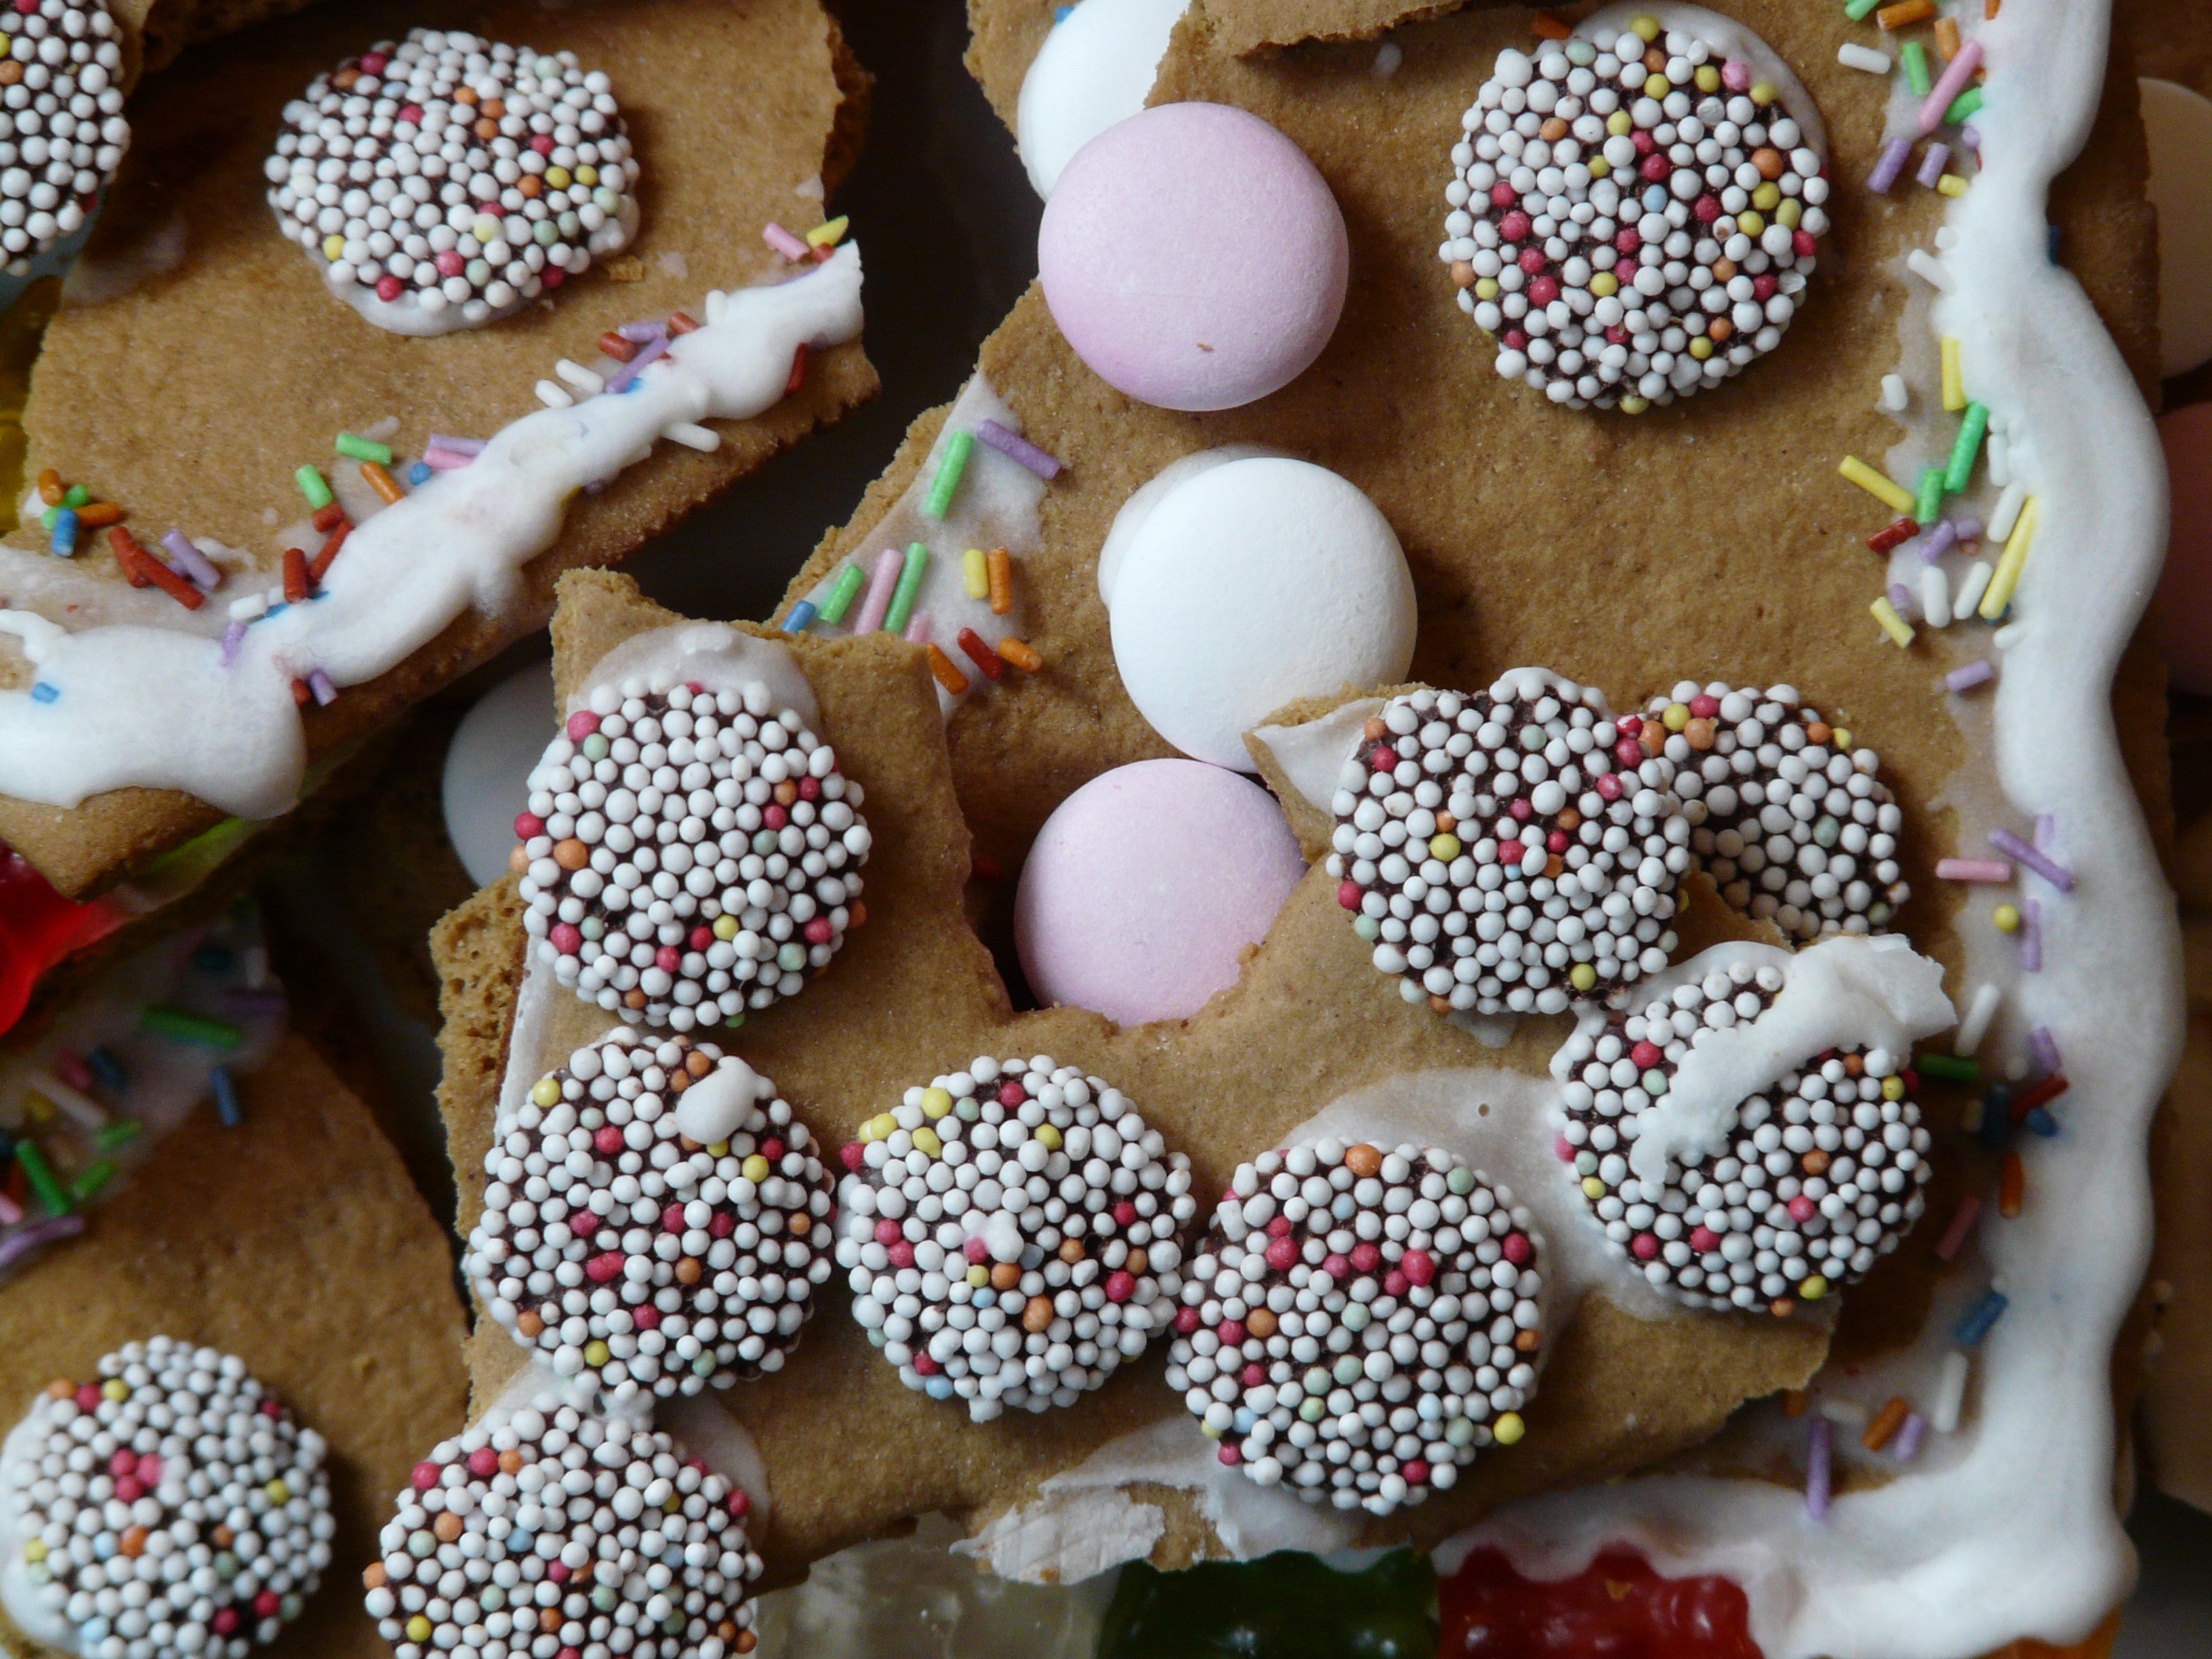
food, chocolate, baking, frosting, cookie, dessert, ornament, icing, sweetness, gingerbread, sprinkles, baked goods, fracture, snack food, cookies and crackers, gingerbread break